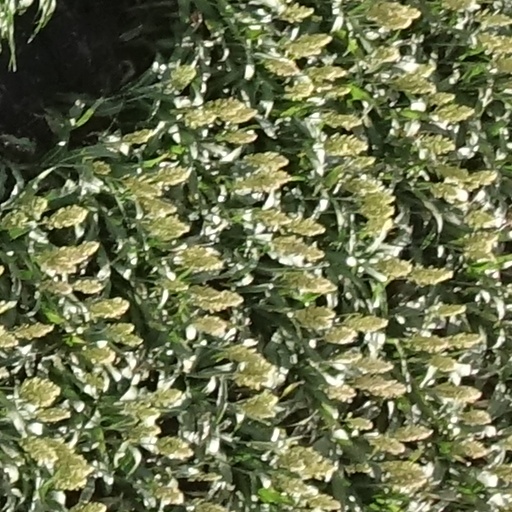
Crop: sorghum